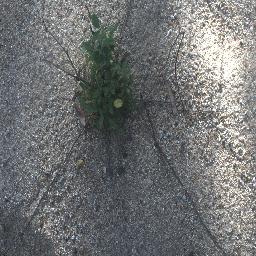
Label: negative